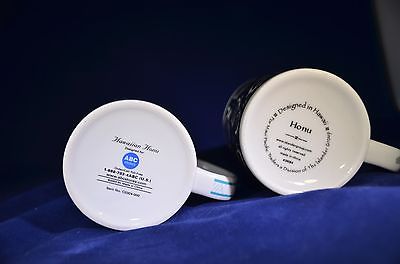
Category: mug